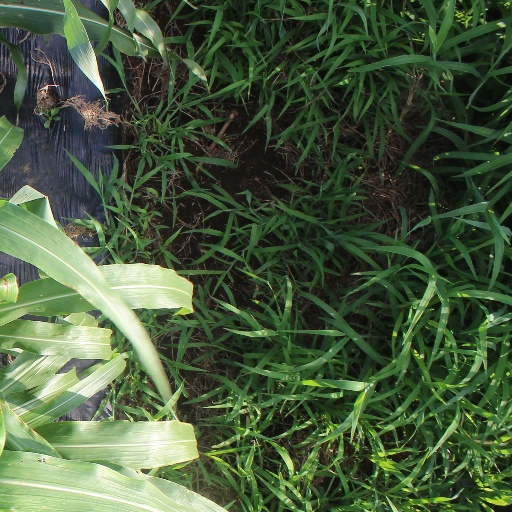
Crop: sorghum